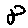
Label: 8